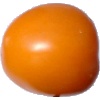
Label: yellow_tomato